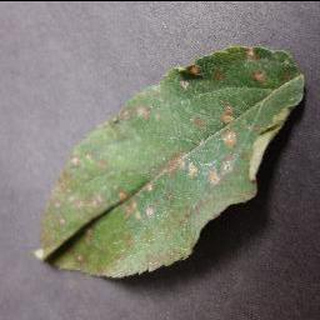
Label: apple_cedar_apple_rust